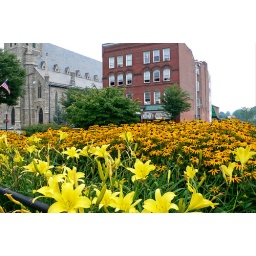
Danbury Connecticut Main Street over looking flowers in Elmwood Park with St. Peter Church in the back ground